Law of 4 February 1794

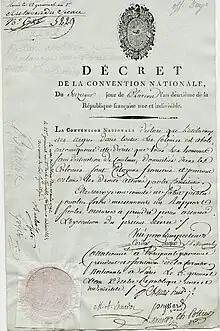
The decree of the Law of 4 February 1794

The Law of 4 February 1794 was a decree of the French First Republic's National Convention which abolished slavery in the French colonial empire.